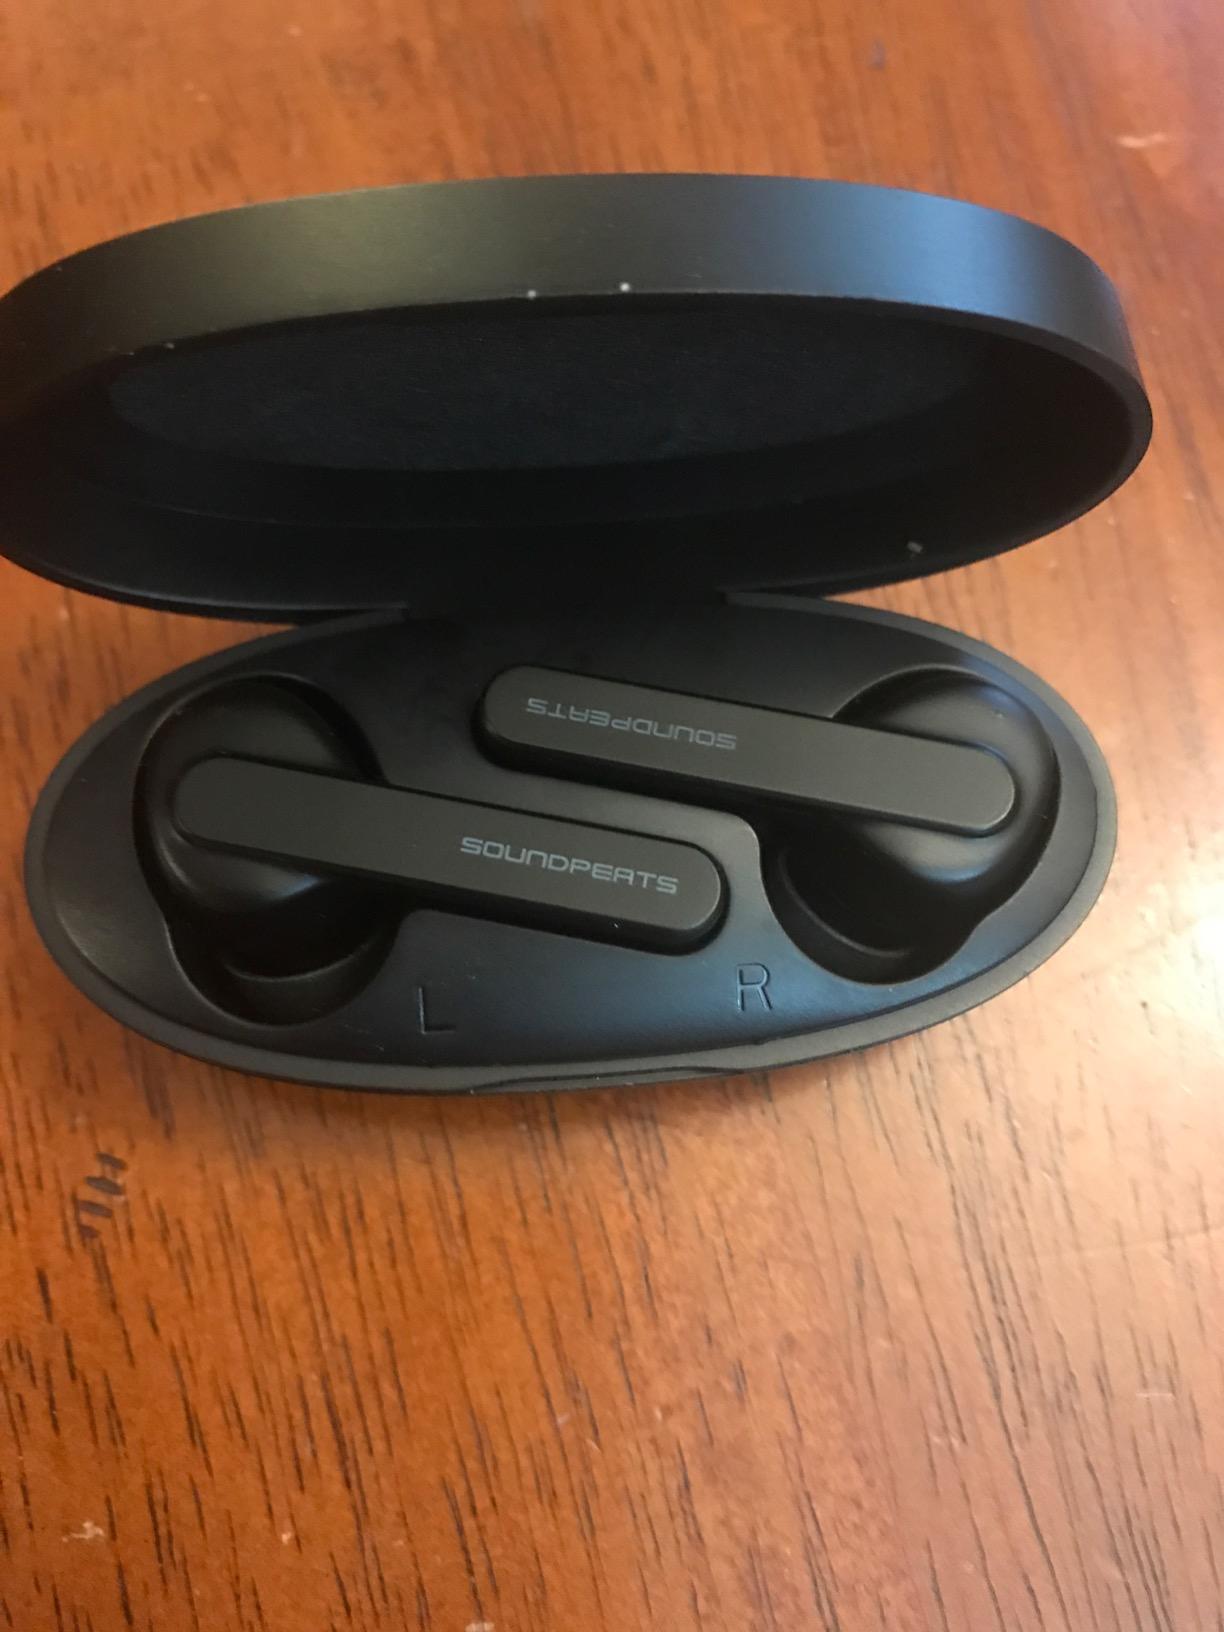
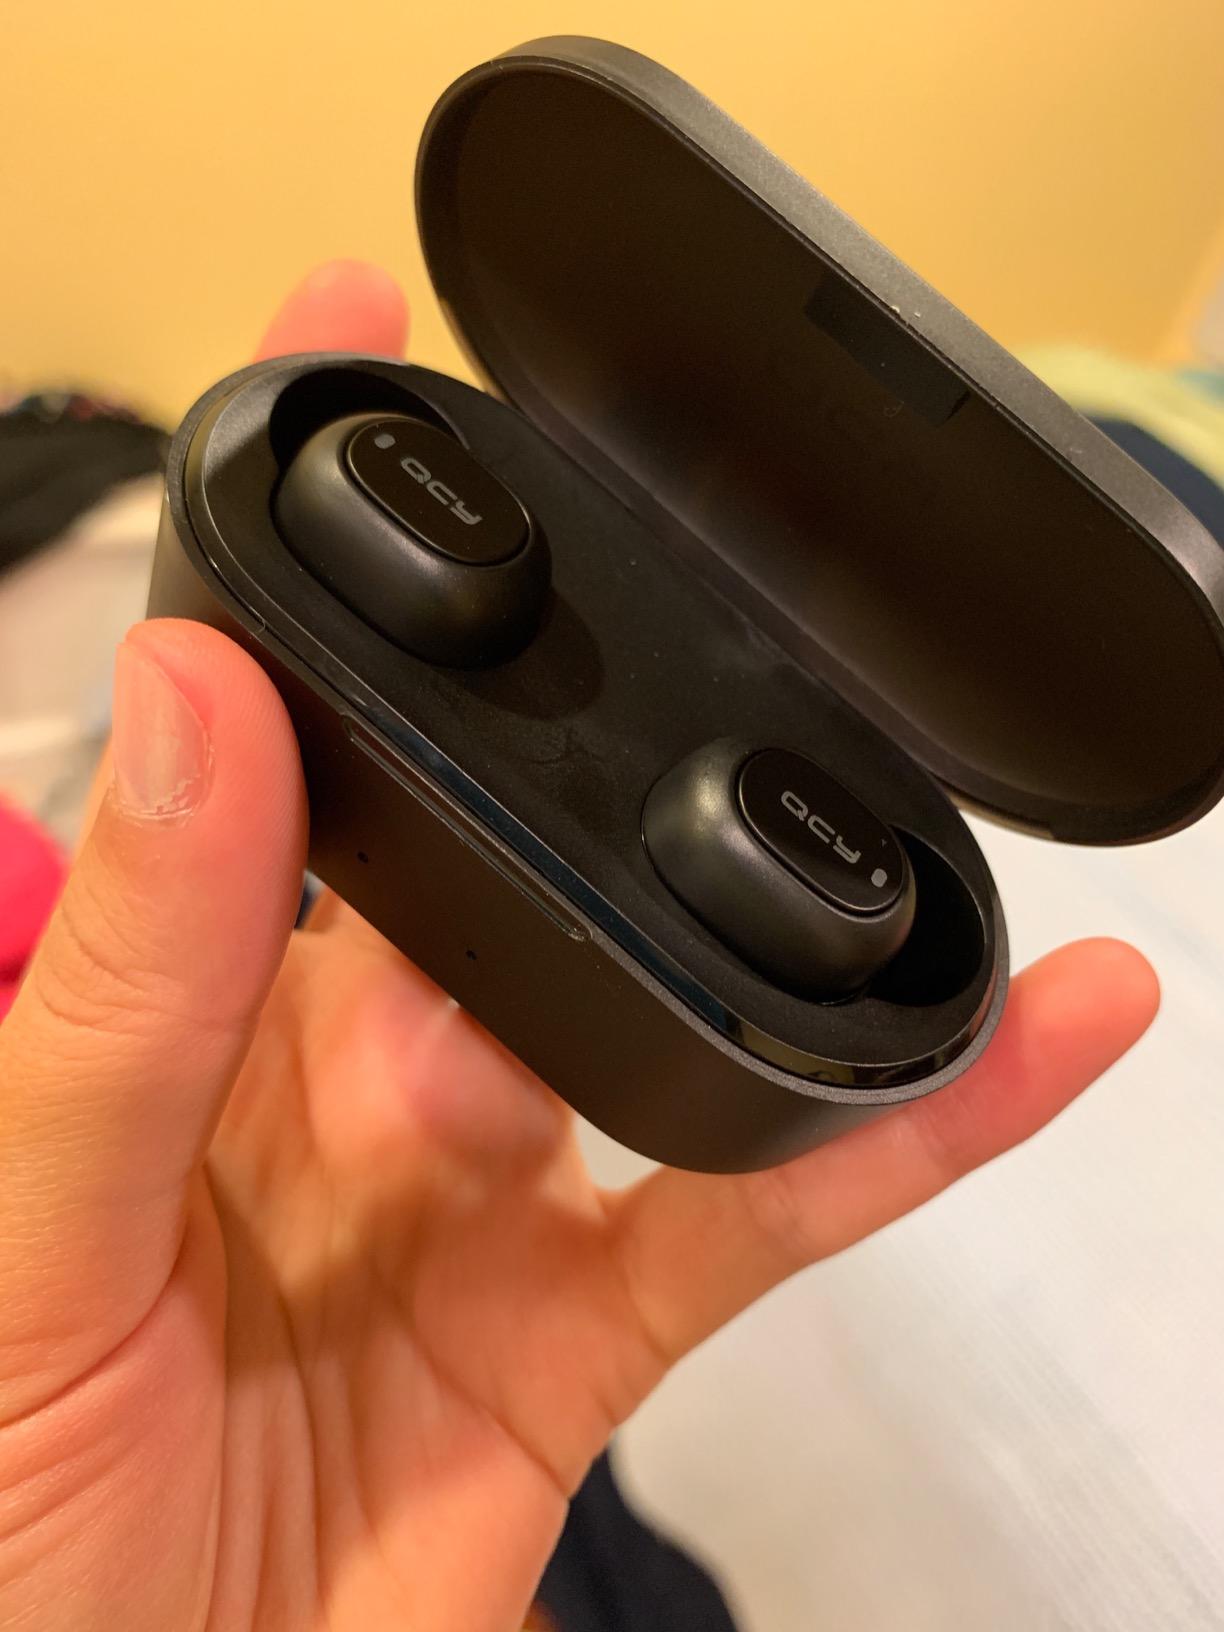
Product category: earbuds
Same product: no